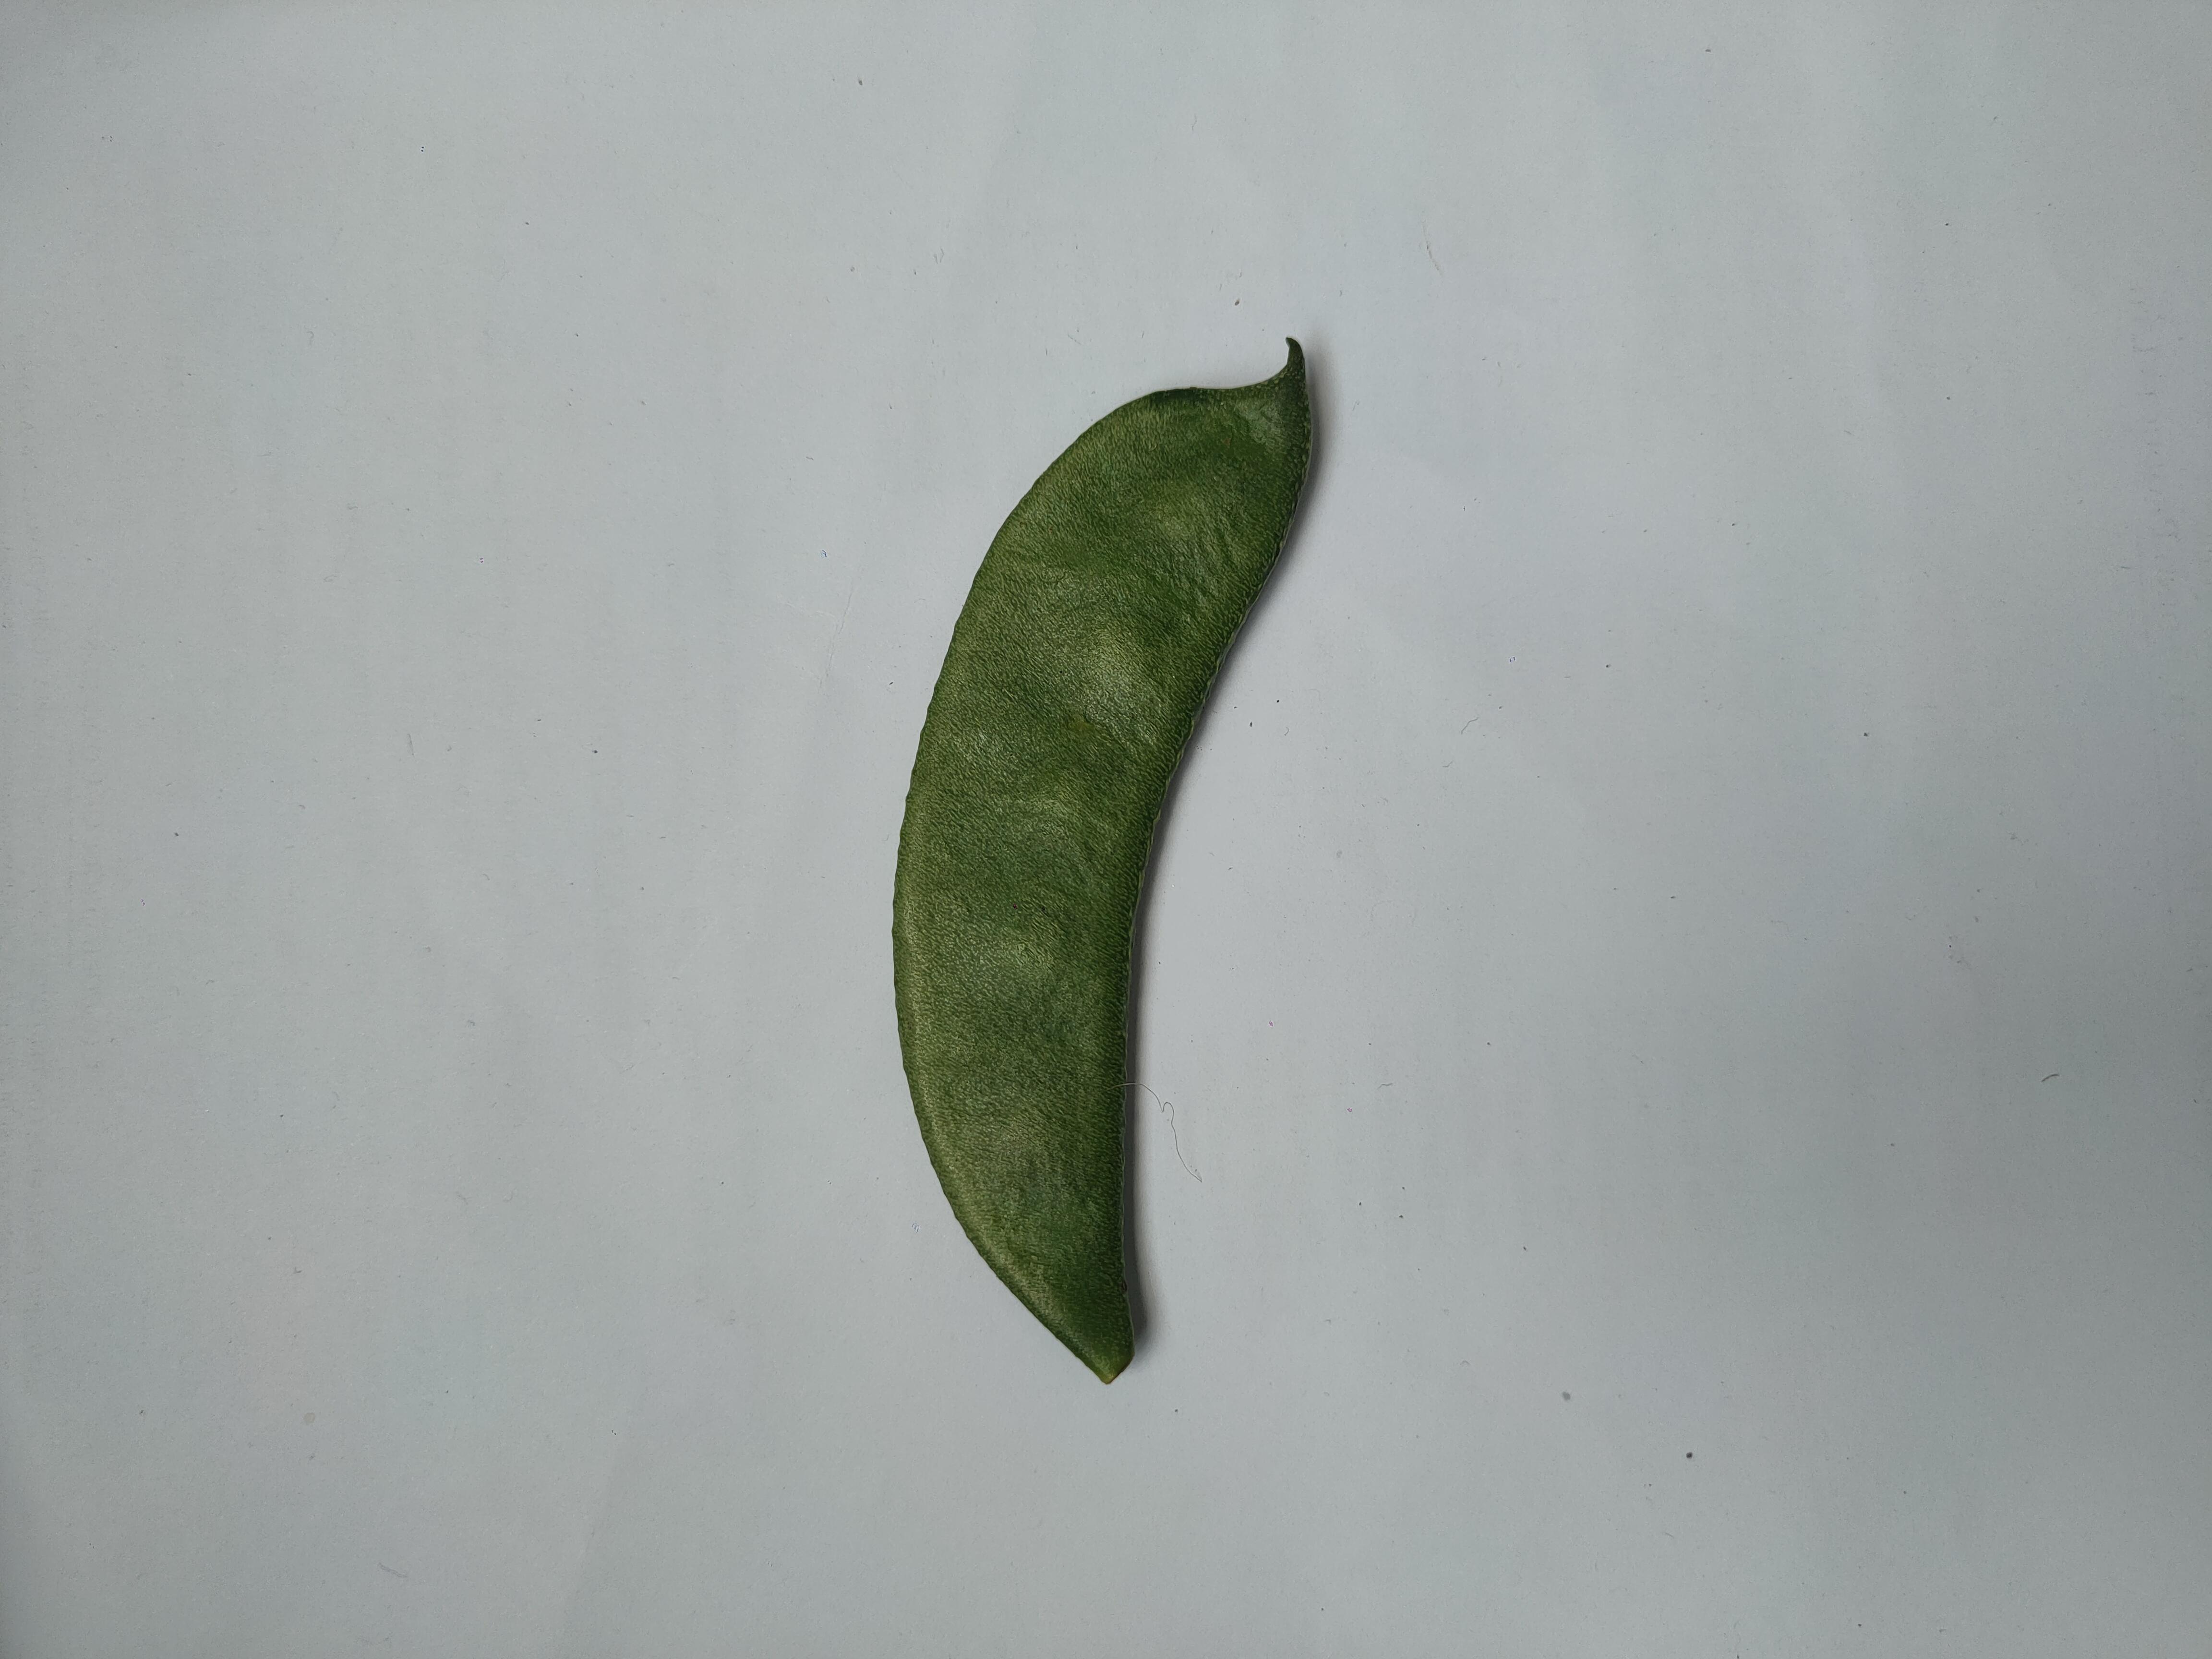
Label: Bean